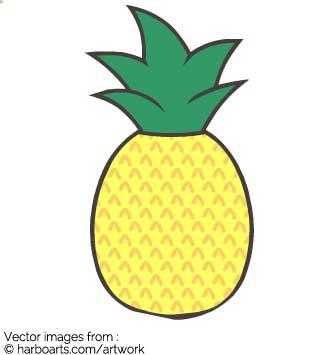
Label: Pineapple